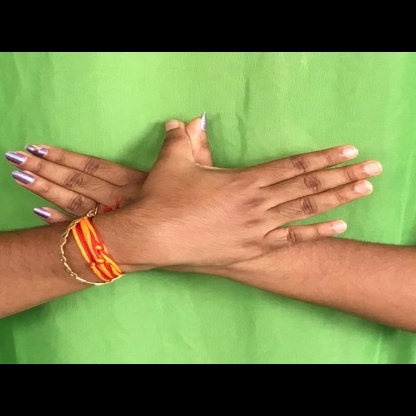
Mudra: Garuda